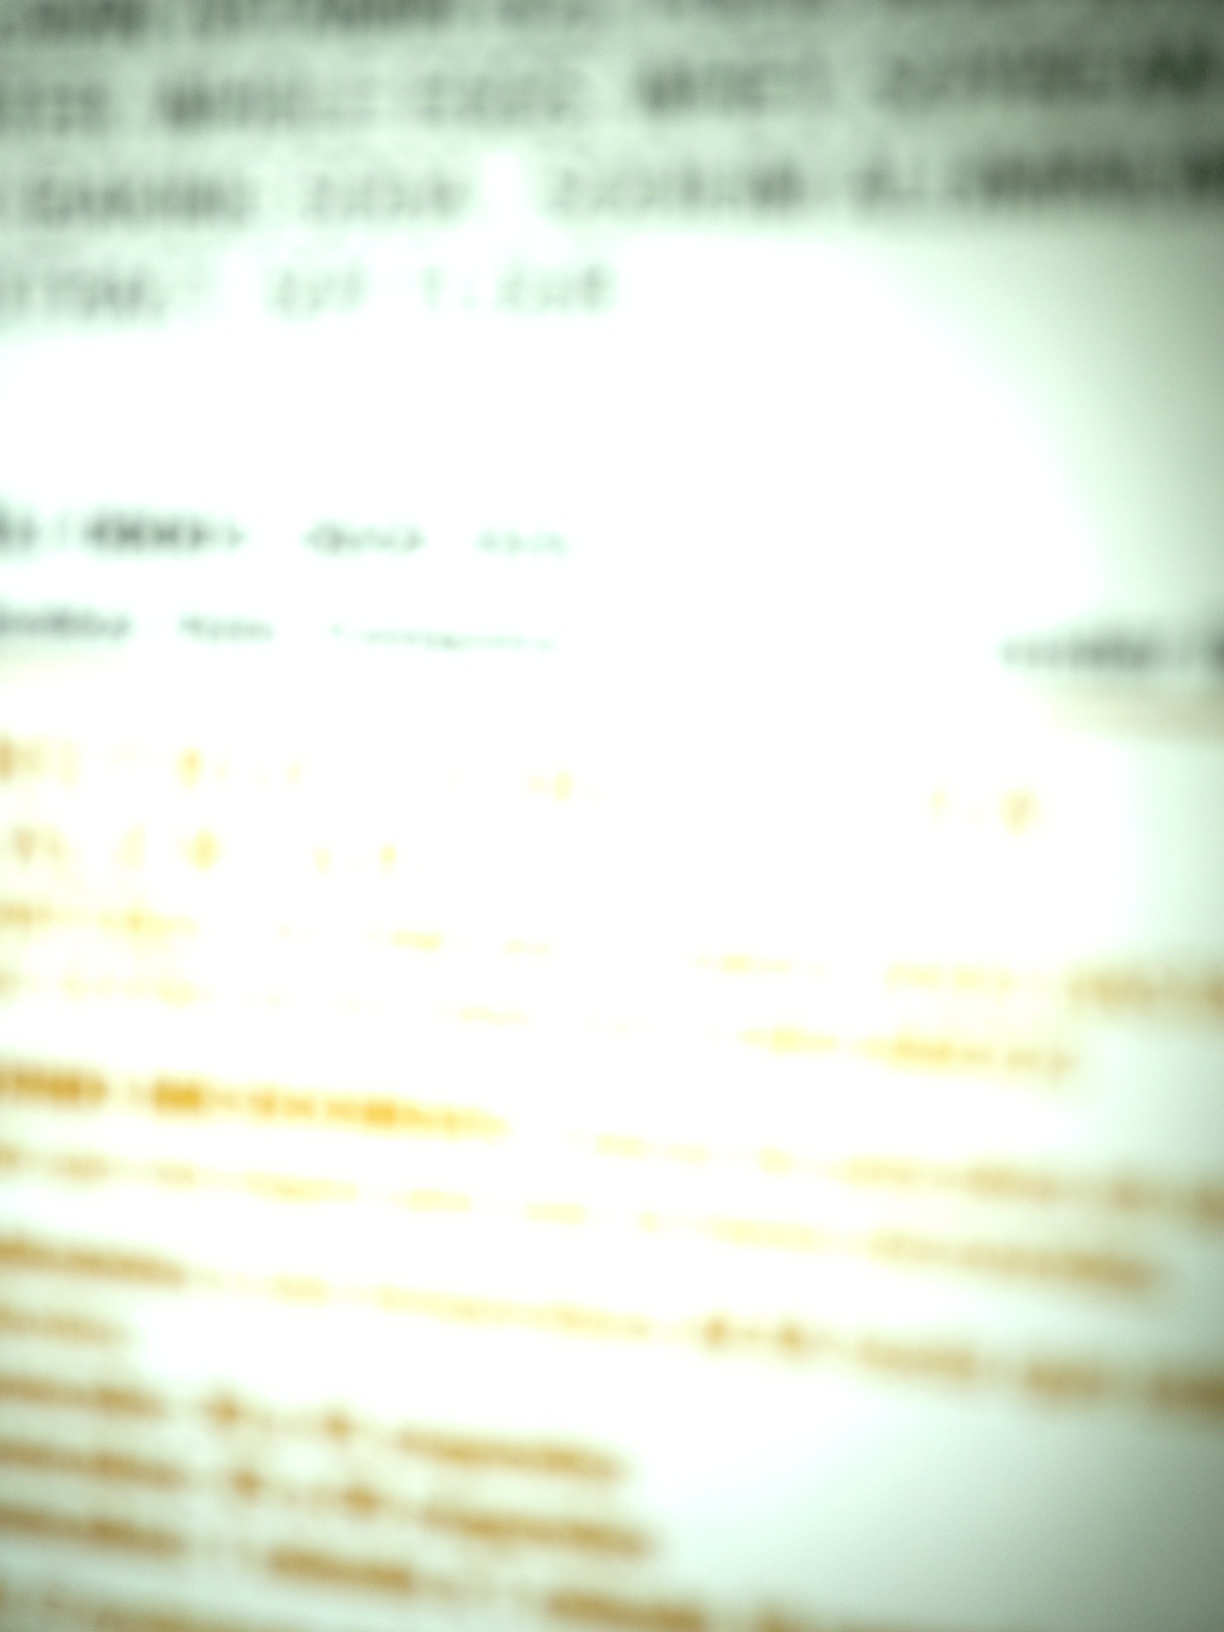Question: What kind of product is this?
Answer: unanswerable